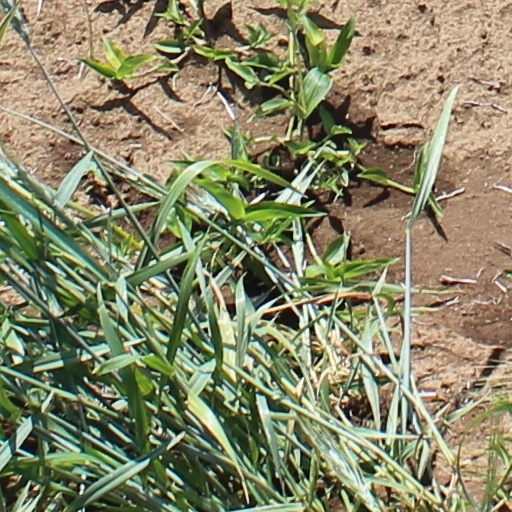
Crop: wheat